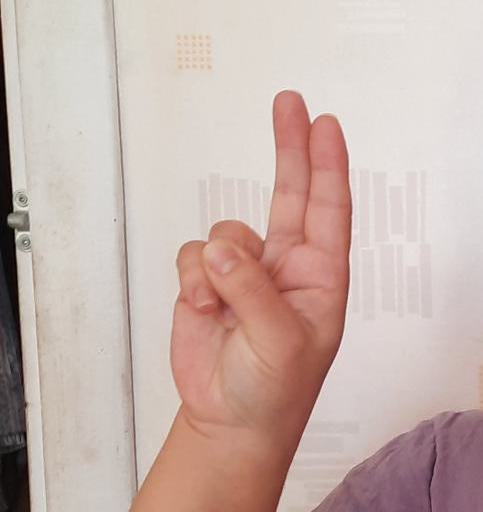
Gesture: two_up